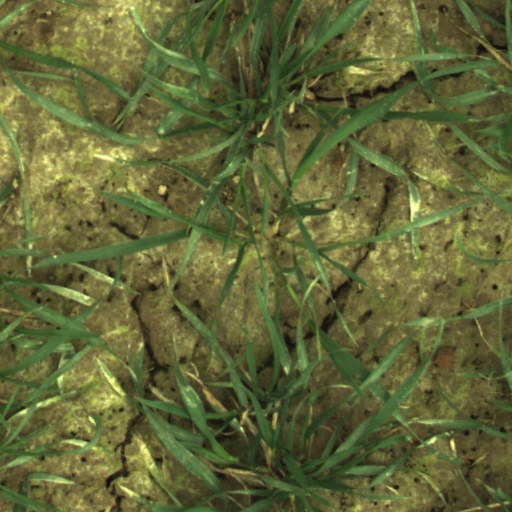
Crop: wheat